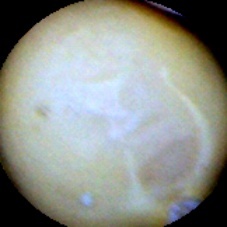
Label: Intact